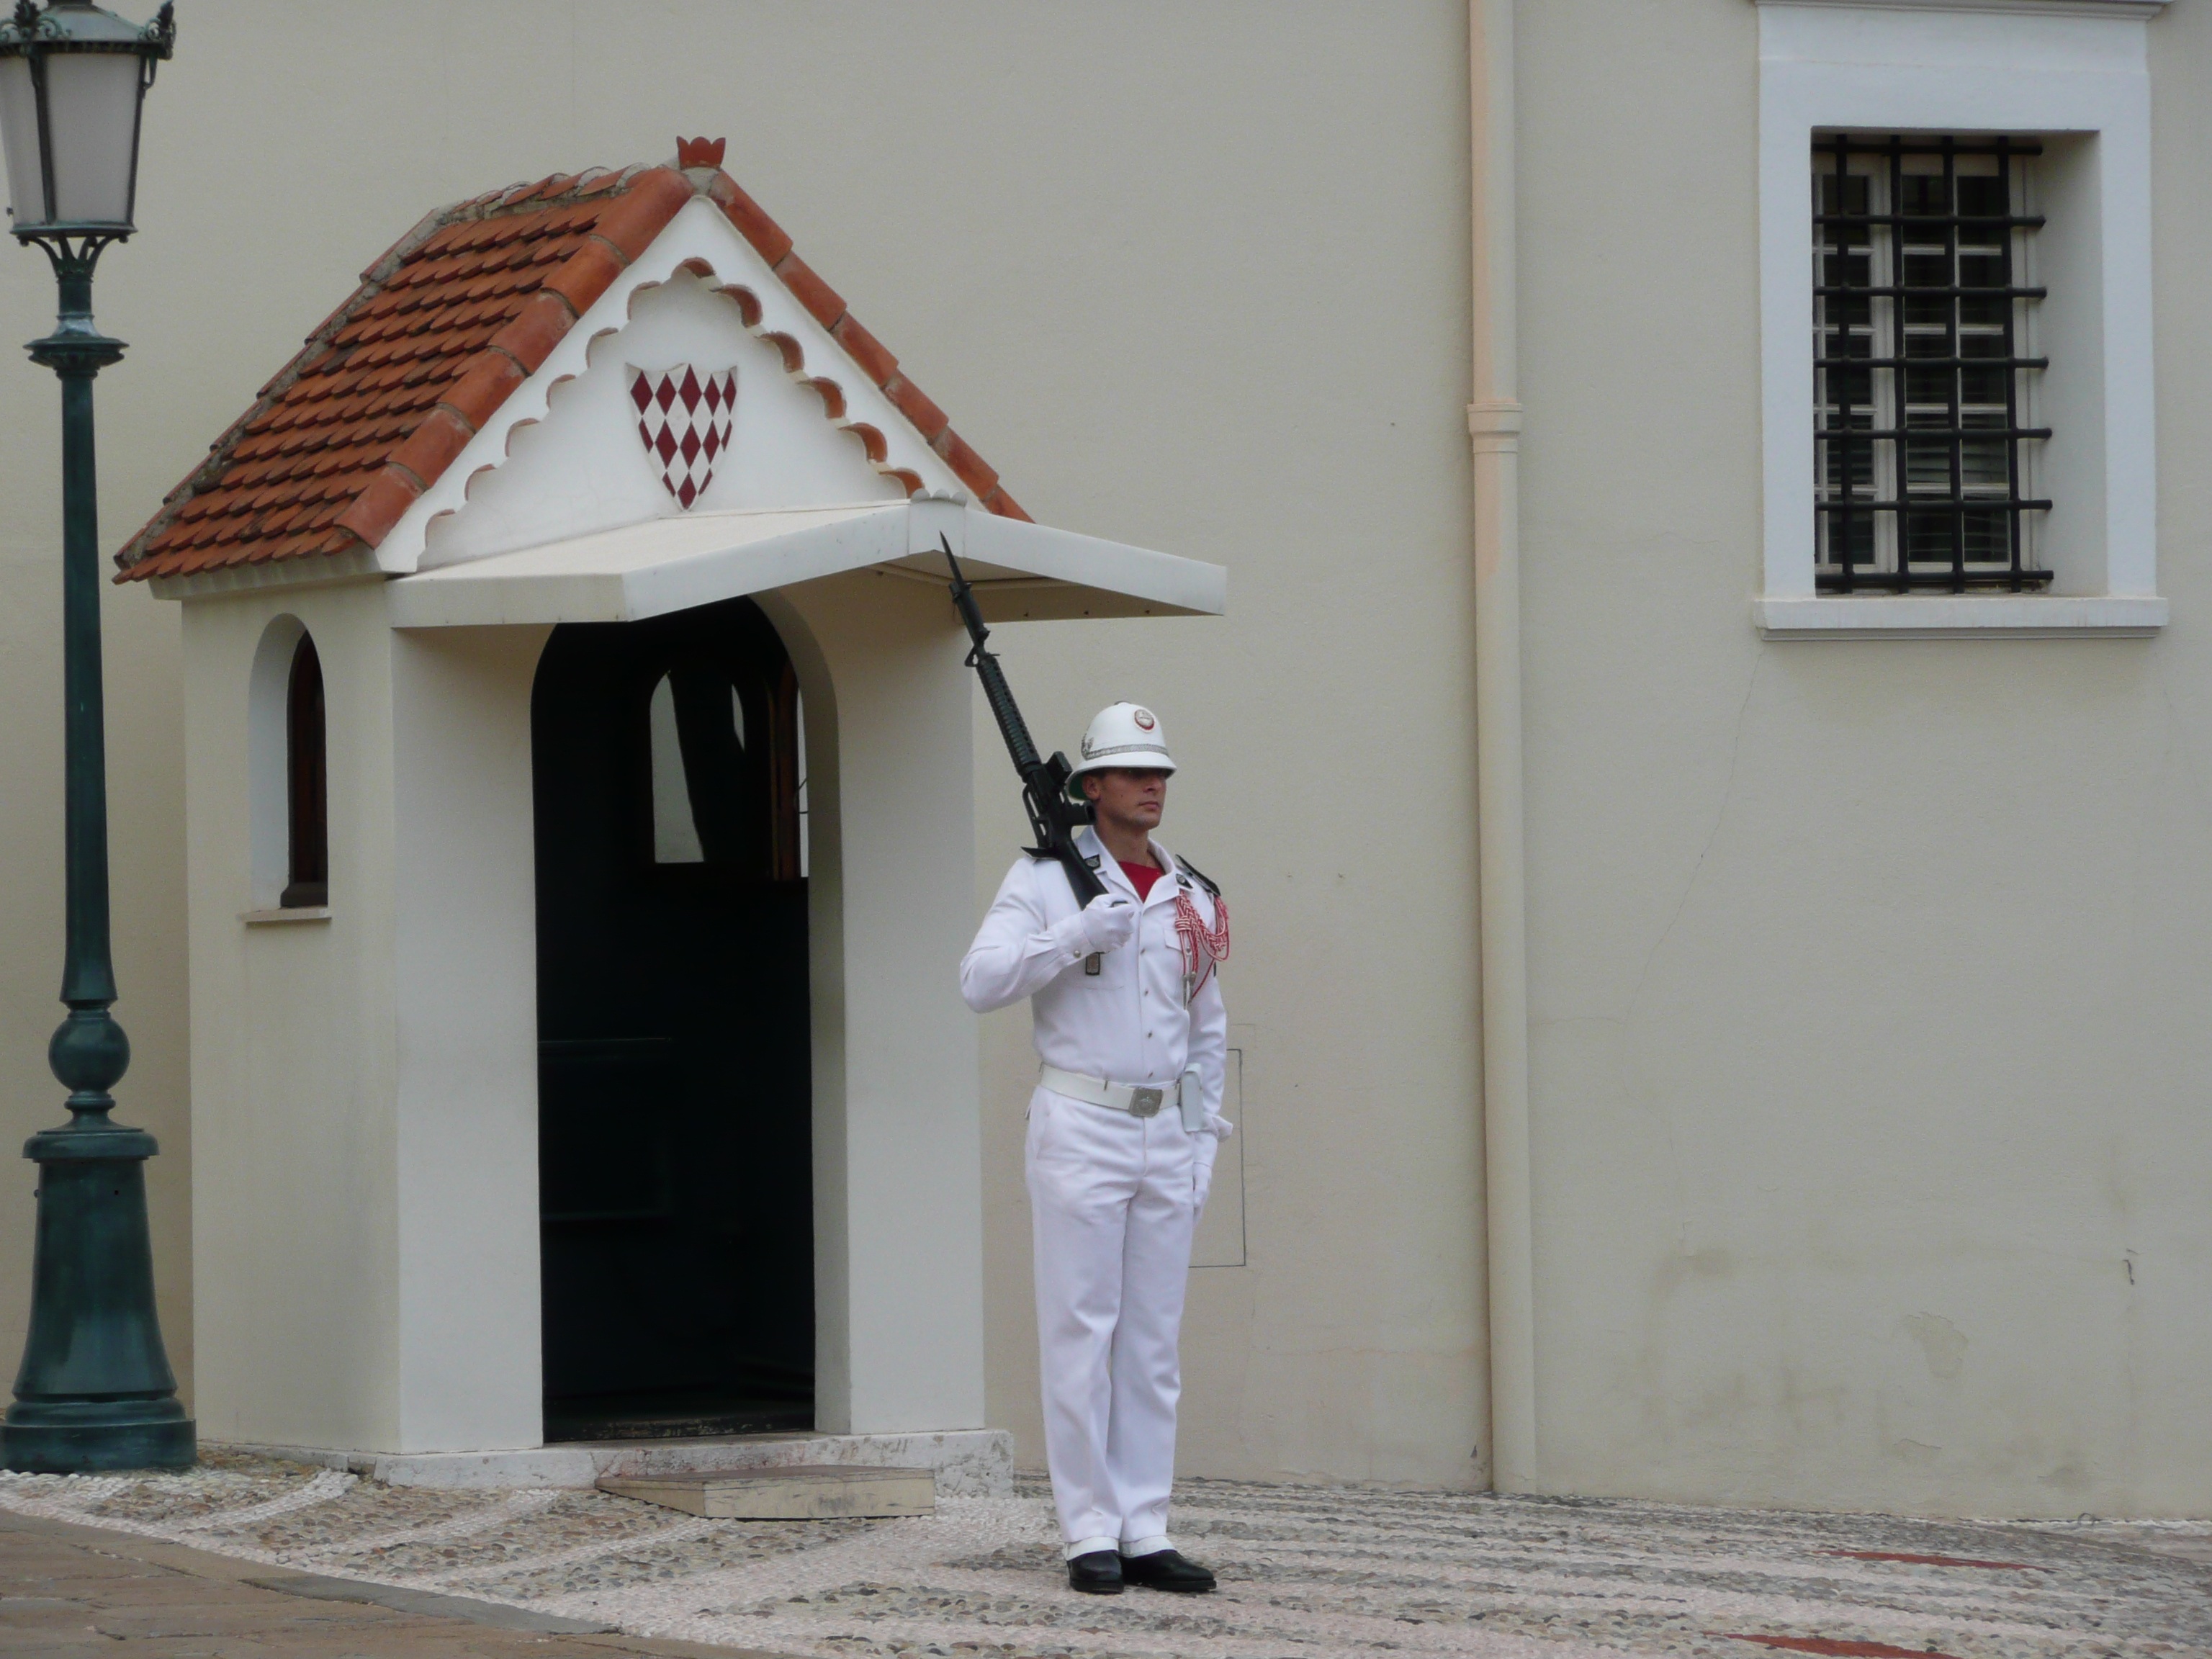
white, france, soldier, castle, temple, photograph, monaco